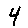
Label: 4